Flavius Paulus

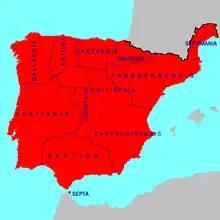
The Visigothic Kingdom and its provinces in AD 700

Paulus was a general in service of the Visigothic Kingdom. He served the Visigothic king Wamba (672–680). Wamba, an elderly man, became king of the Visigoths in 672, being elected after the death of Recceswinth (649–672) on account of his great prestige in the kingdom. Little is known of Wamba before he became king, but he must have been a distinguished courtier under Recceswinth and possibly a member of some important faction in the Visigothic nobility. Since Wamba lacked connections to previous Visigothic royalty, he wished to solidify his position on the throne with a military success, and thus in the spring of 673 marched against the Basques, who often descended from their mountains to plunder the northern lands of the kingdom. Alternatively, it is possible that the Basques had already began plundering Visigothic lands, in which case Wamba's campaign was a defensive engagement. While away on this campaign, Wamba learnt of rebellion in Septimania, the remaining territories held by the Visigoths in Gaul. The situation was serious given that it was not just a simple peasant revolt, but an uprising led by Hilderic, the governor of Nîmes, who might have proclaimed himself king. The reasons for this uprising are not entirely clear, but it might have simply had to with wishing to break free from Visigothic central control. Hilderic, like Wamba, was a Visigoth, and his main supporters were Gunhild, Bishop of Maguelonne, local Visigothic garrisons and forces, as well as the local Jewish minority, eager to aid in fighting against the oppressive religious policies imposed upon them by the Visigothic kings. Hilderic may also have reached out to the Basques, and possibly the Frankish Kingdom to the north, for further support.